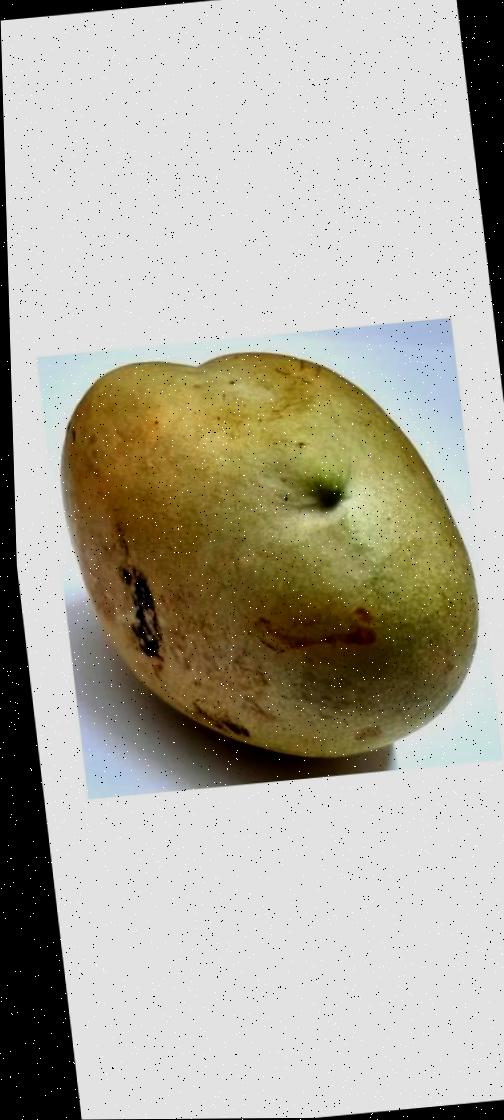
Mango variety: Bari-11